Trimeresurus mayaae

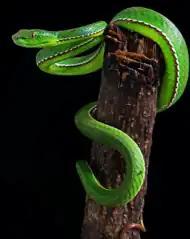
Male from Mizoram, India.

"Trimeresurus mayaae" occurs throughout the Shillong Plateau and the adjoining Jaintia hills, Barail and Mizo hills. It has also been found in Manipur.